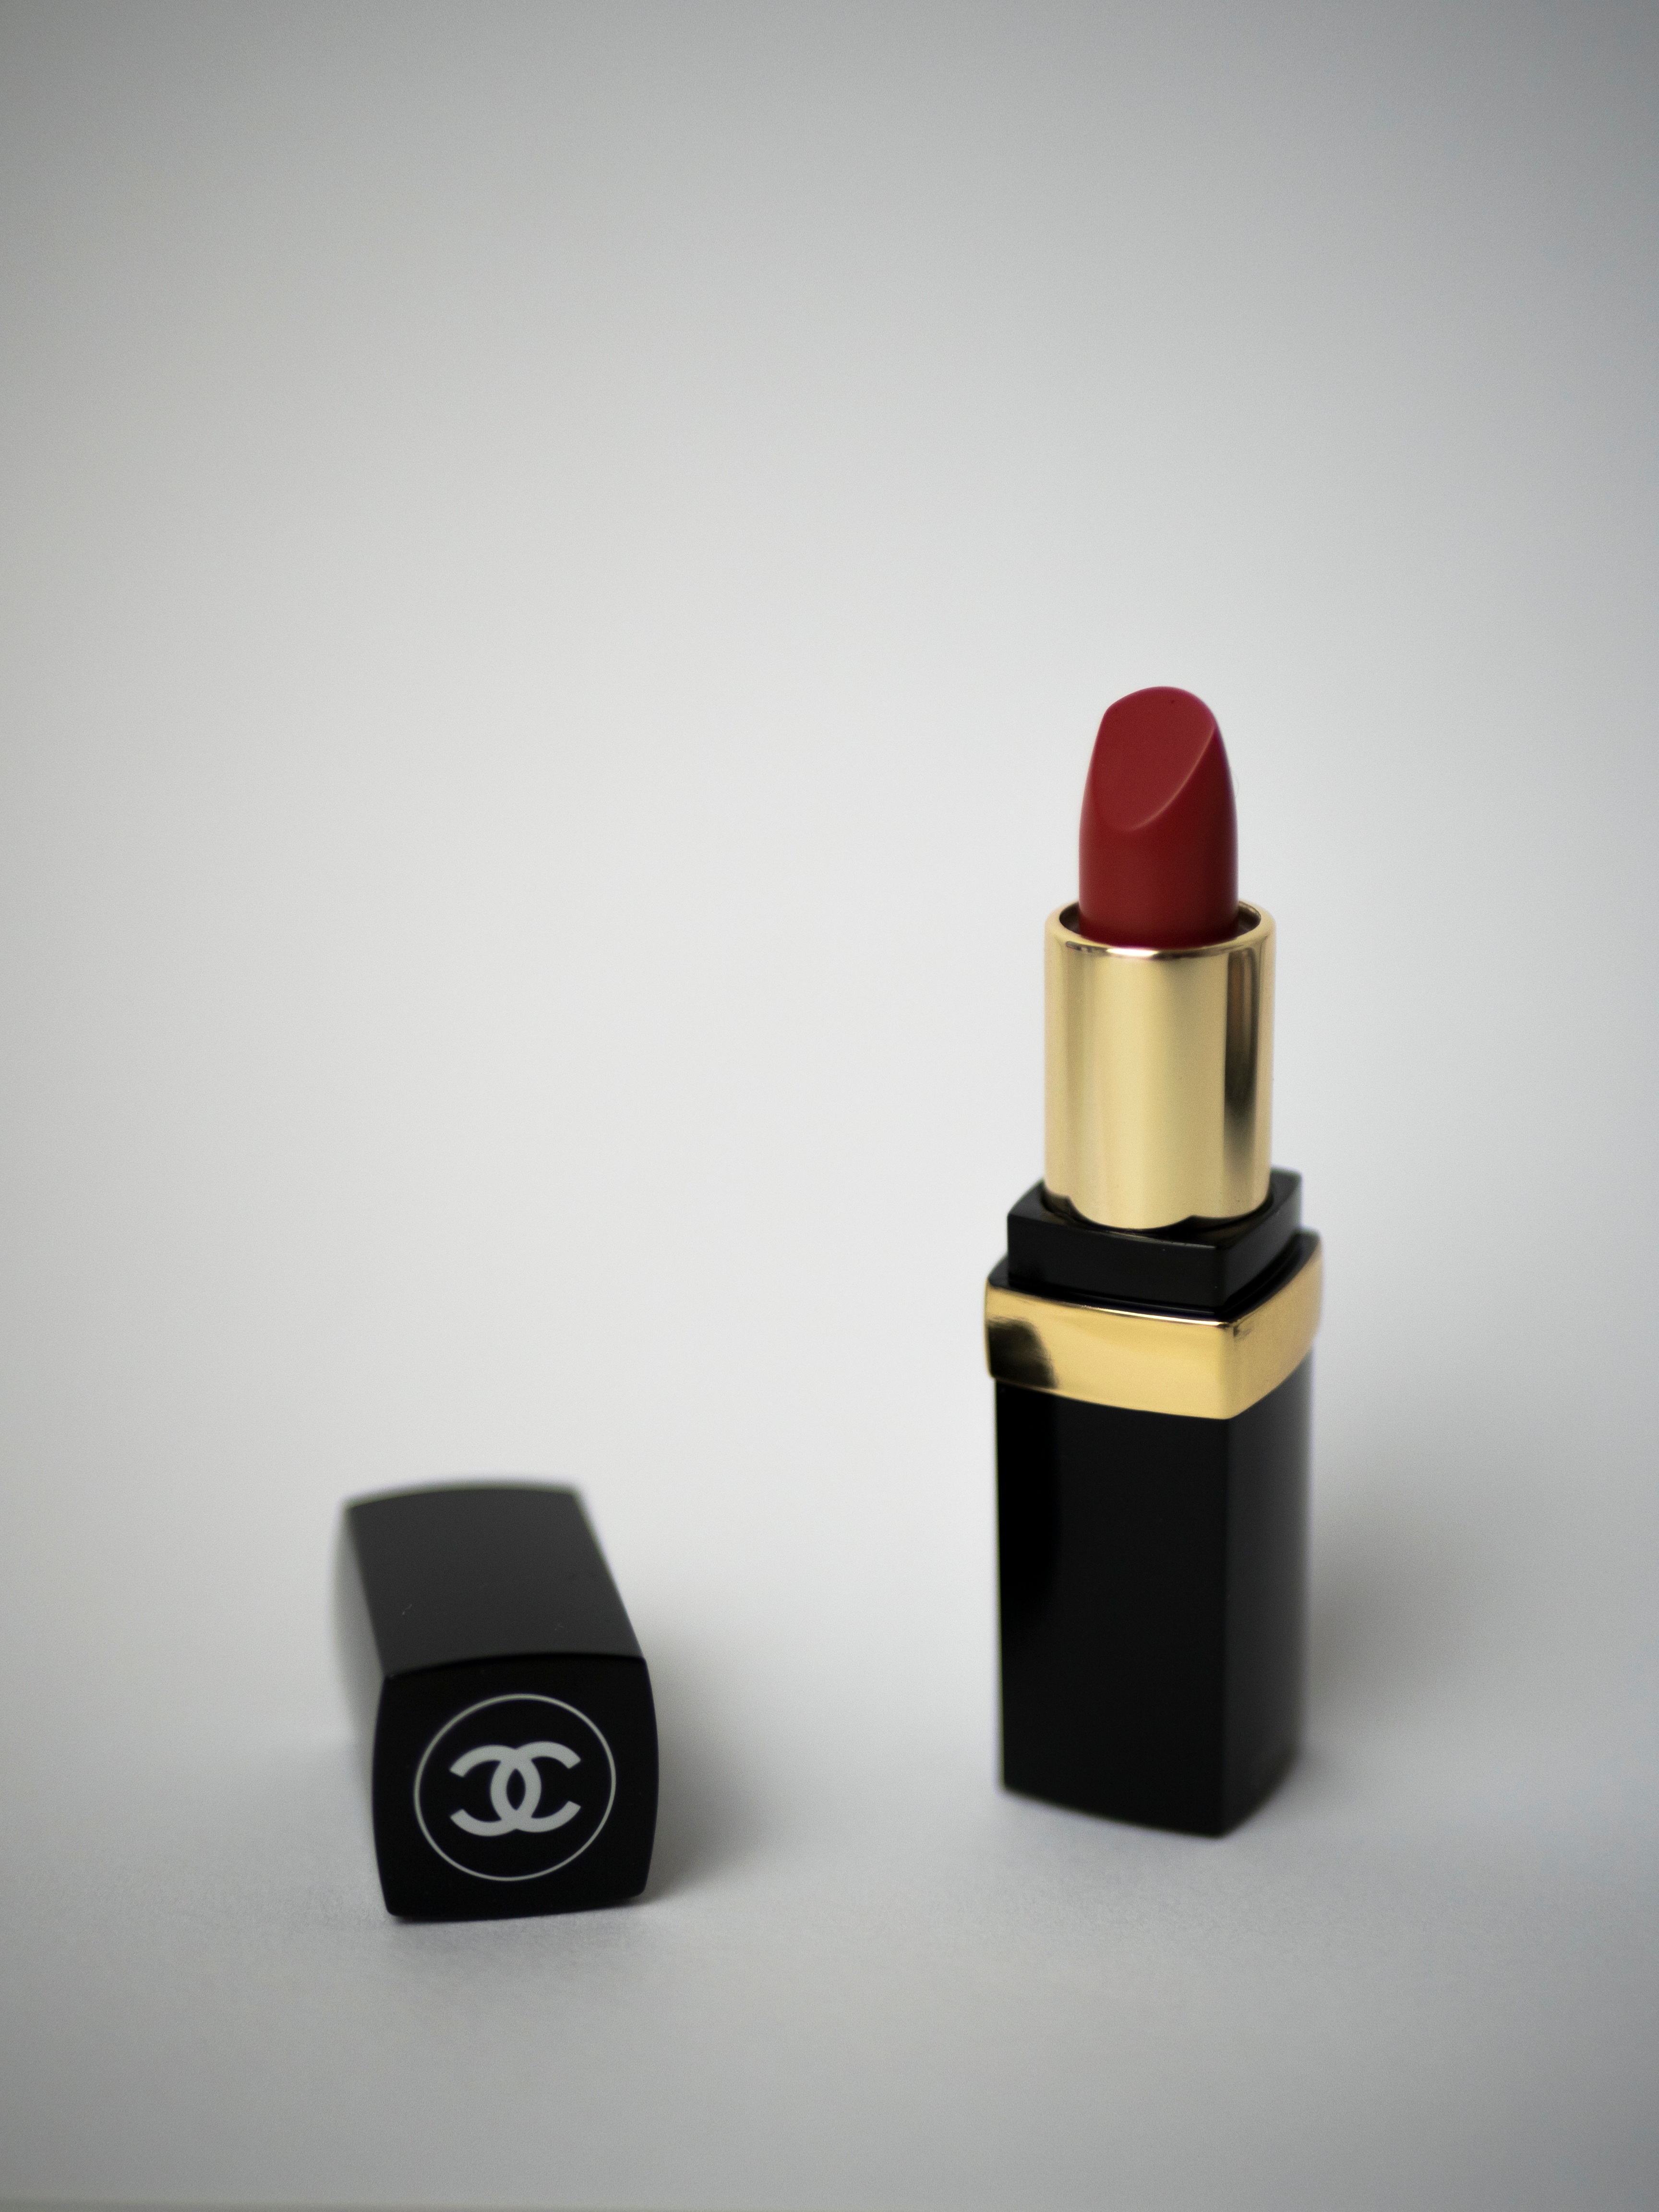
hand, finger, lip, brand, product, eye, lipstick, cosmetics